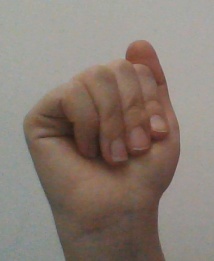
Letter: saad